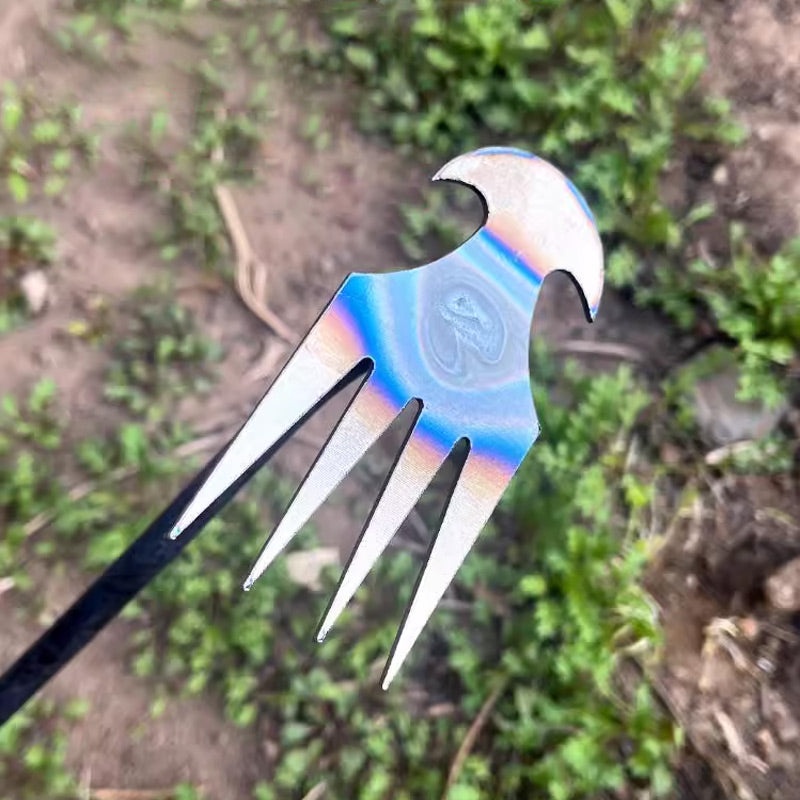
Weeder Wand™️ Gardening Tool
Brand: The Smiley Shop
Experience gardening ease with our ergonomic weeder, eliminating stubborn weeds in a simple pull.
Category: Home & Garden > Lawn & Garden > Gardening > Gardening Tools > Cultivating Tools > Hoes